Manor of Holcombe Rogus

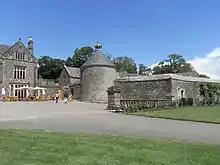
Holcombe Court and dovecote, entrance yard looking northwards

The south entrance front of Holcombe Court was described by Pevsner as "the most spectacular example of the Tudor style in Devon". The front porch is entered through a four-centred arch above which is a three-storey bay-window protruding and supported by corbels. The porch is surmounted by a massive buttressed tower with a staircase turret on its west (left) side. The front door opens into the screens passage which in its west side has not only the usual three doorways leading originally to buttery kitchen and pantry but also a fourth leading to the stair turret.